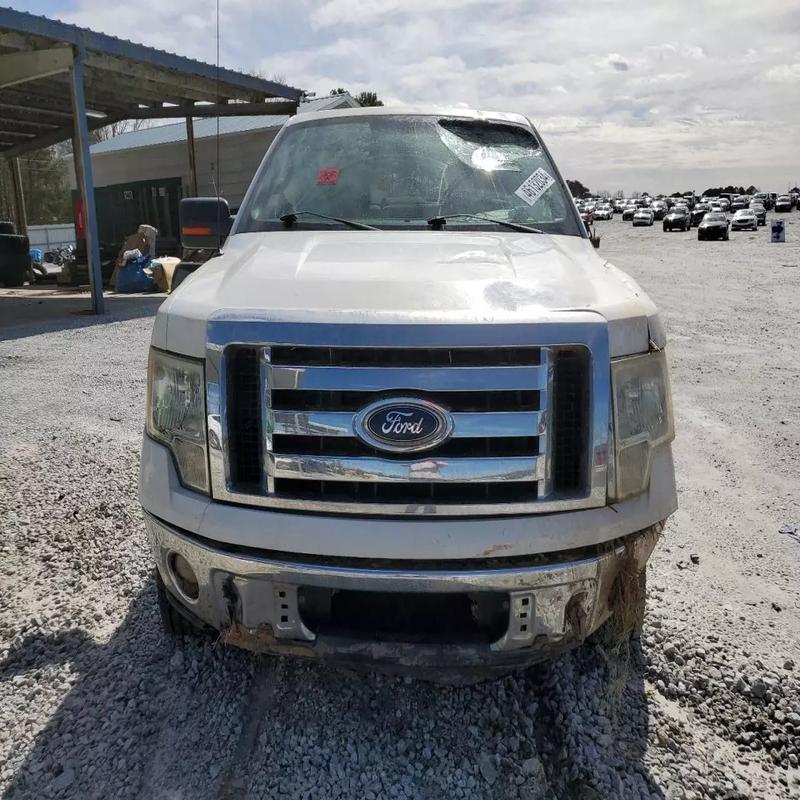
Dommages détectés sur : plaque d'immatriculation avant, pare-choc avant, feu avant droit, feu avant gauche, capot, pare-brise avant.
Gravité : majeur